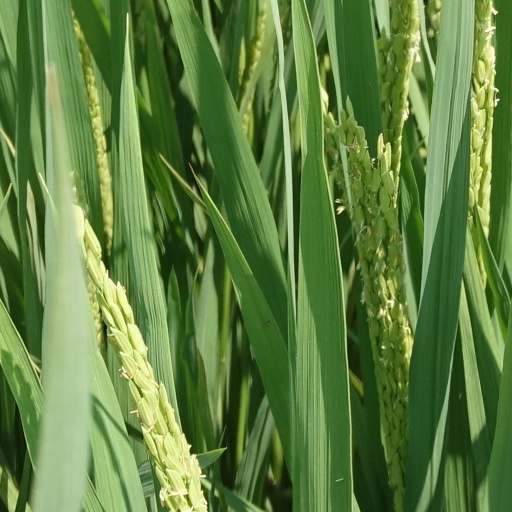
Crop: rice